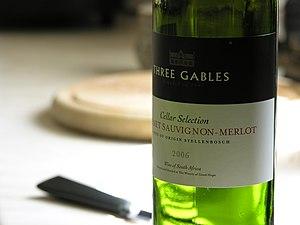
La viticulture en Afrique du Sud s'est développée à partir du XVIIᵉ siècle. Elle a pris son ampleur grâce à l'arrivée de deux-cents huguenots français. Actuellement, la qualité des vins est très inégale et les rendements varient de 20 à 350 hectolitres par hectare. La viticulture d'Afrique du Sud est la seizième du monde pour la superficie et la septième en volume. Les districts de Stellenbosch et de Paarl fournissent 45 % de la production de vin.